Miyuki Ishikawa

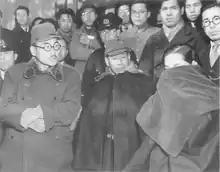
Miyuki Ishikawa (front right) and Takeshi Ishikawa (front left)

Two police officers from Waseda police station accidentally found the remains of five of Ishikawa's victims on 12 January 1948. Autopsies performed on these bodies proved that they had not died of natural causes. Ishikawa and her husband were arrested on 15 January. There were seven surviving infants at Kotobuki San'in at this point, but two died soon afterwards. Public Health and Welfare Section (PHW) at GHQ/SCAP and Tokyo-Kanagawa Military Government District (TKMGD) also dispatched some officers to the site.